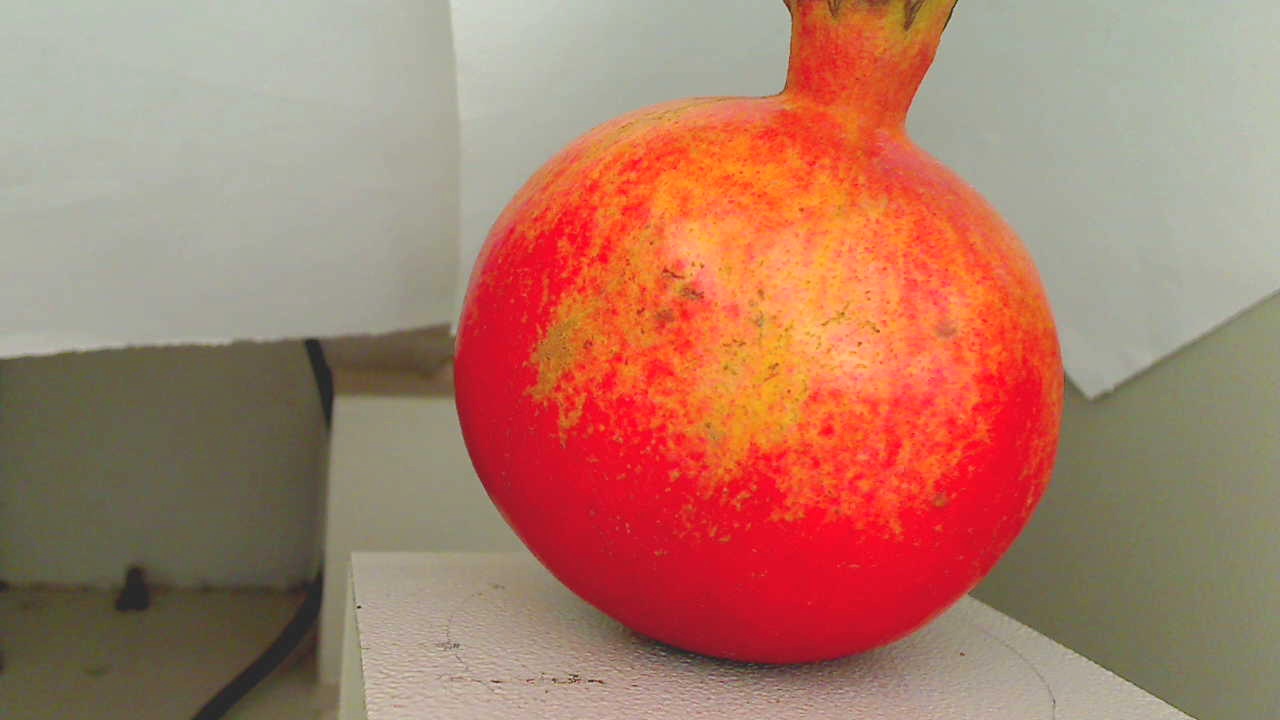
Grade: grade-2
Quality: quality-2